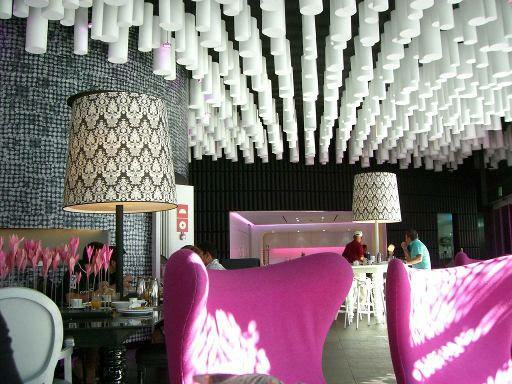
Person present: Yes